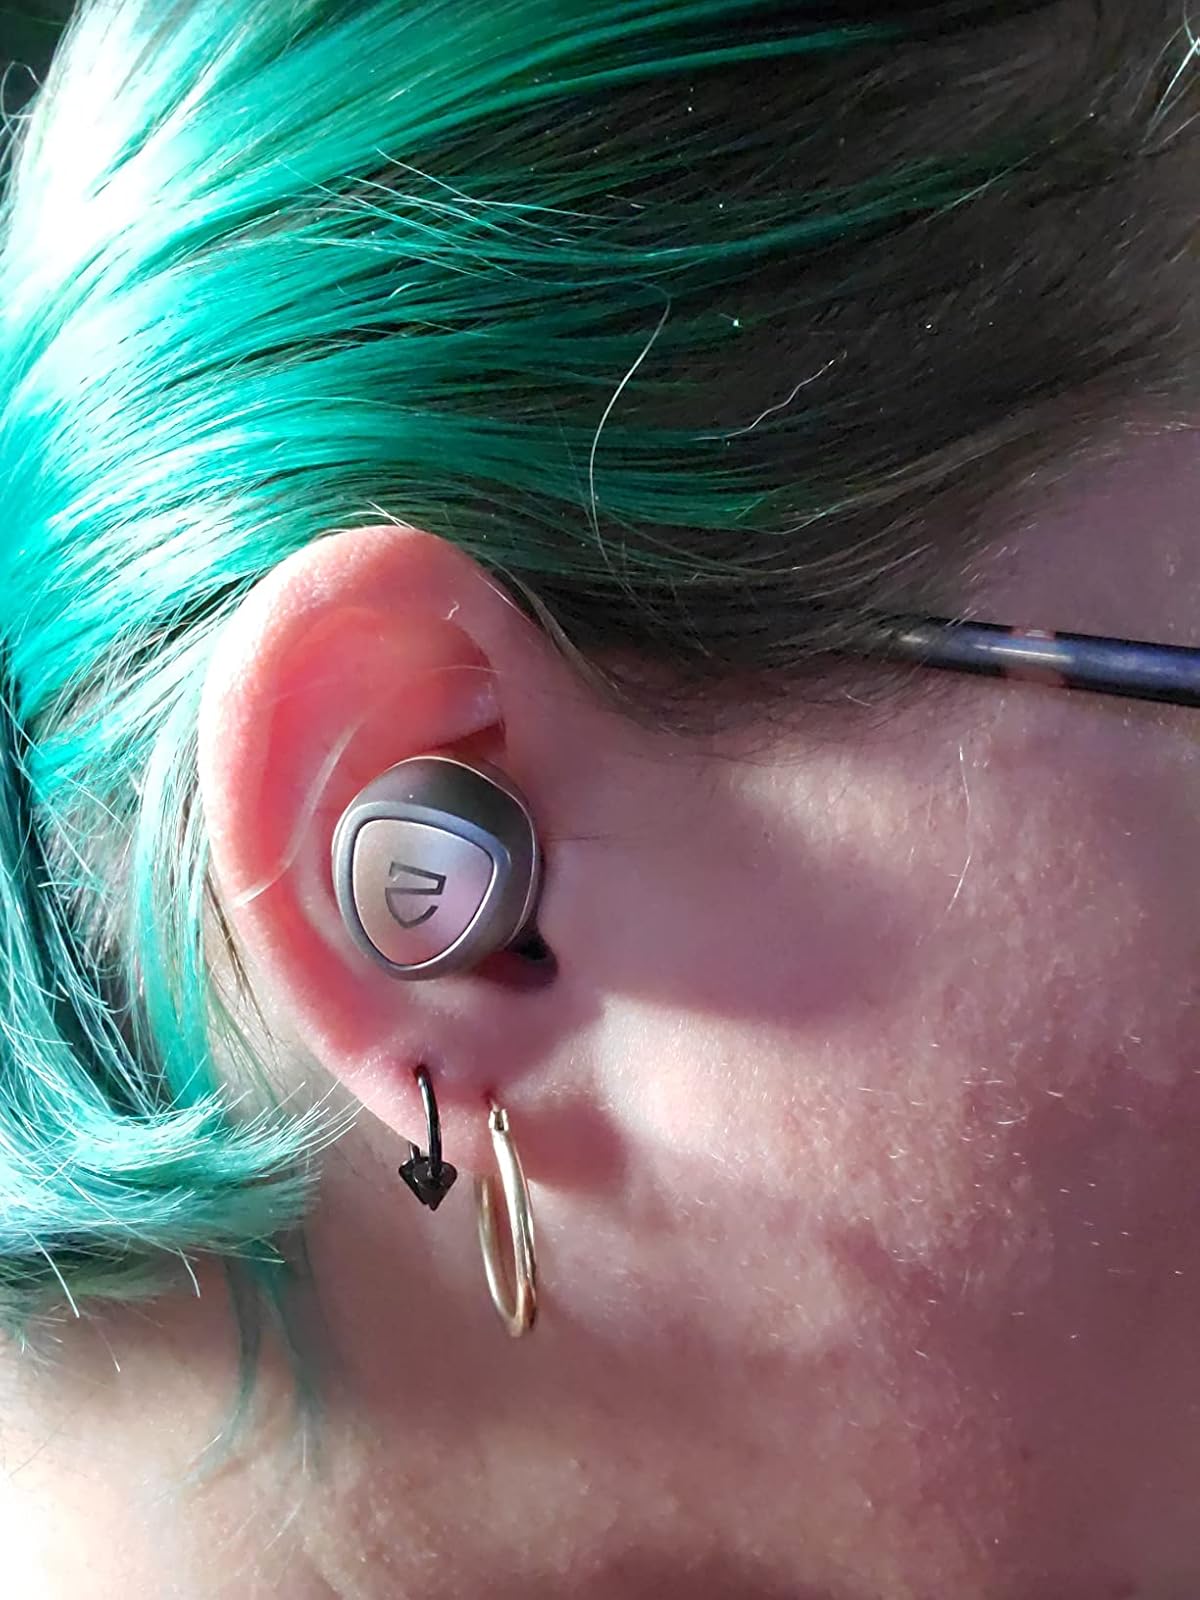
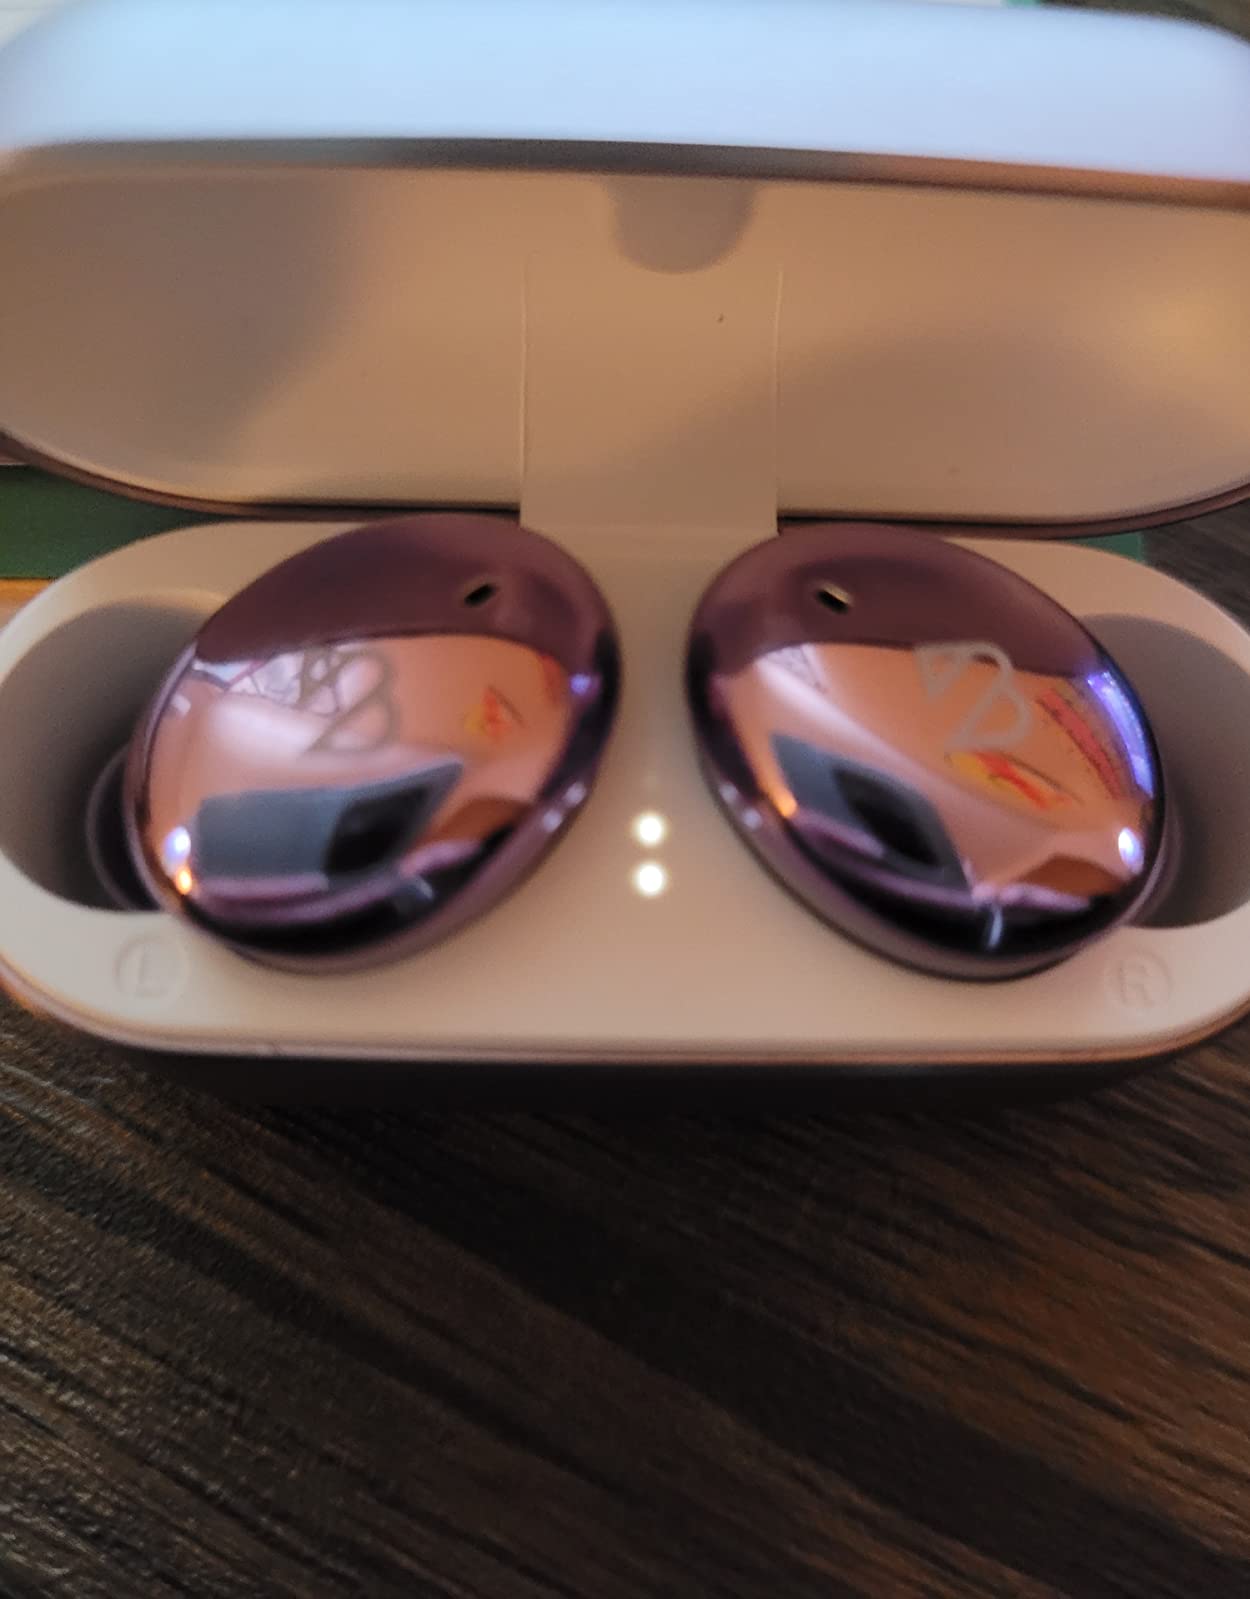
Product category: earbuds
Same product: no